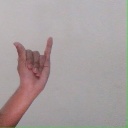
अक्षर: य